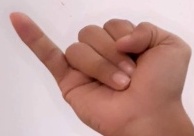
ASL sign: J